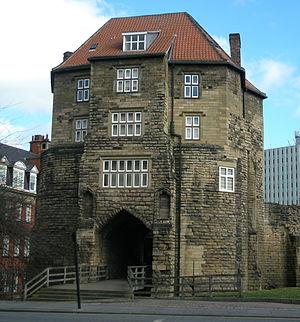
Le château de Newcastle, est une fortification médiévale de Newcastle upon Tyne, en Angleterre, construite sur le site de la forteresse qui a donné son nom à la ville de Newcastle. Les structures les plus importantes qui subsistent sur le site sont le donjon du château, la principale tour fortifiée en pierre du château, et la porte noire, sa porte fortifiée.